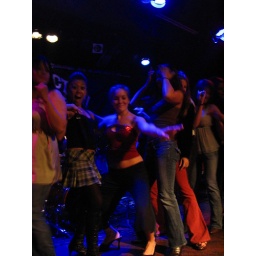
Bring the girls in the house on stage for "BLT"